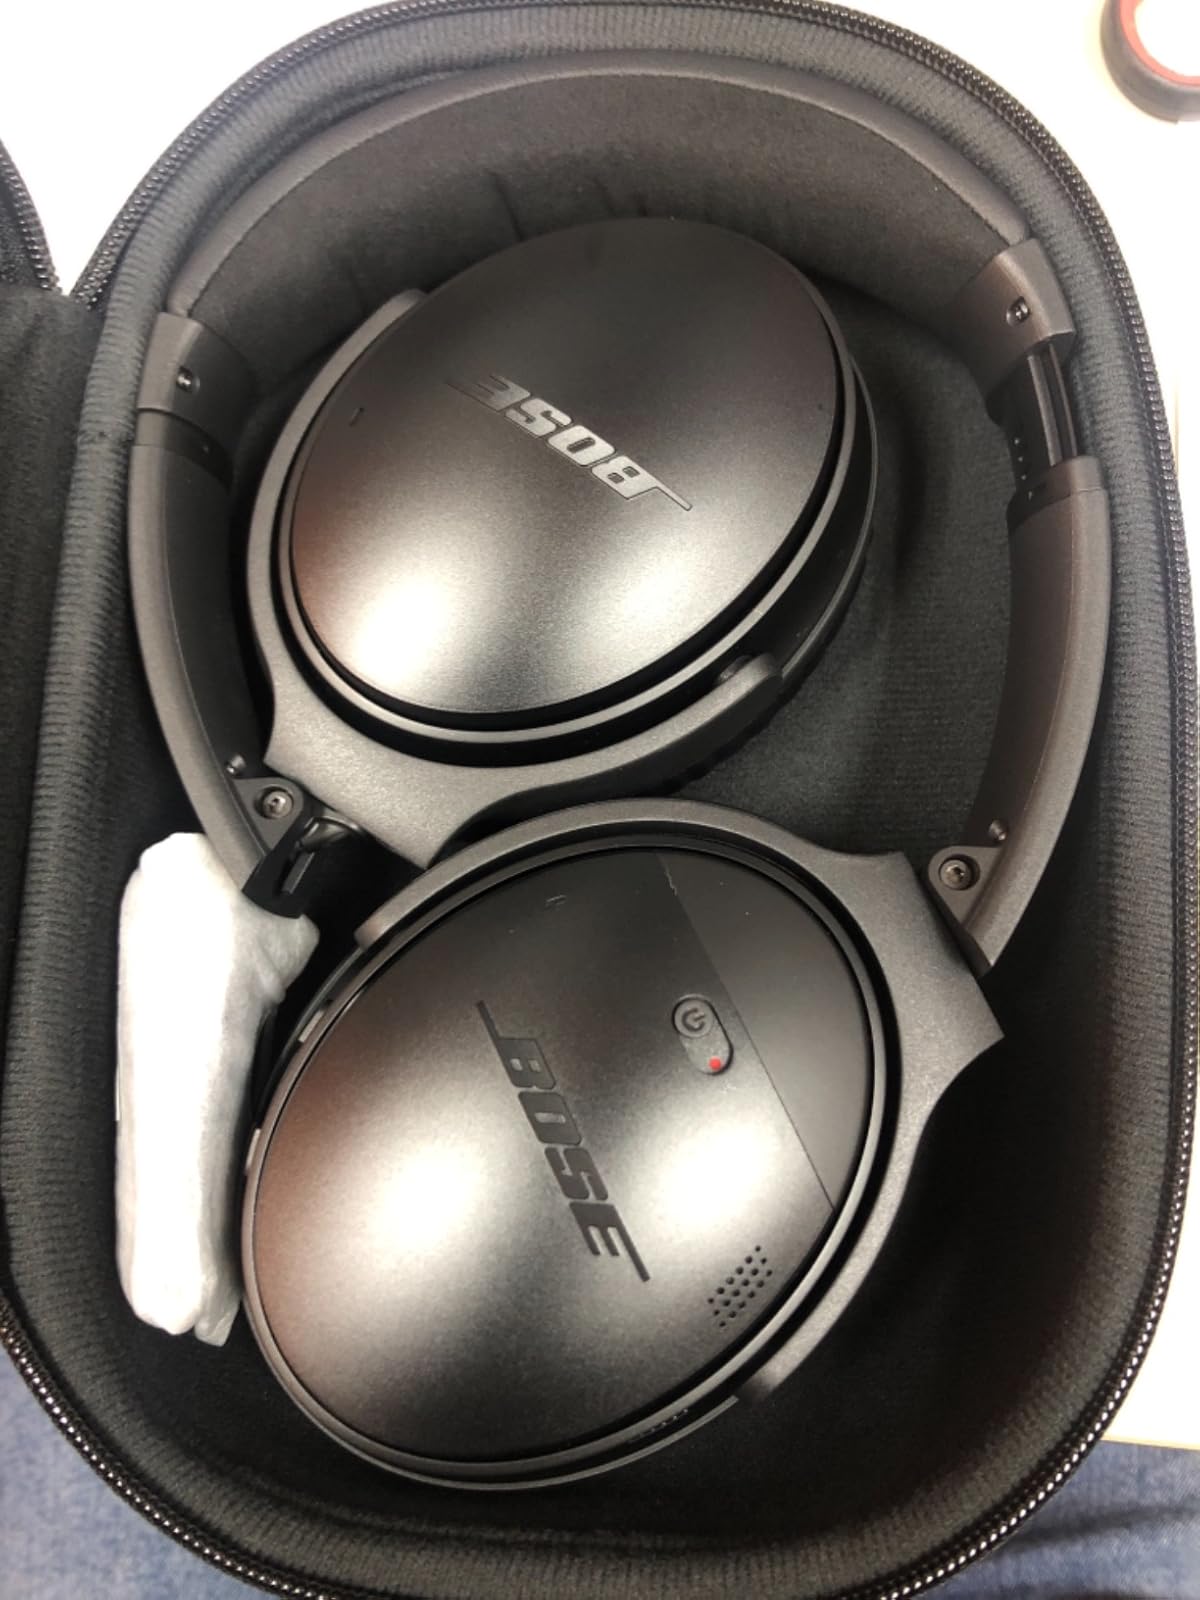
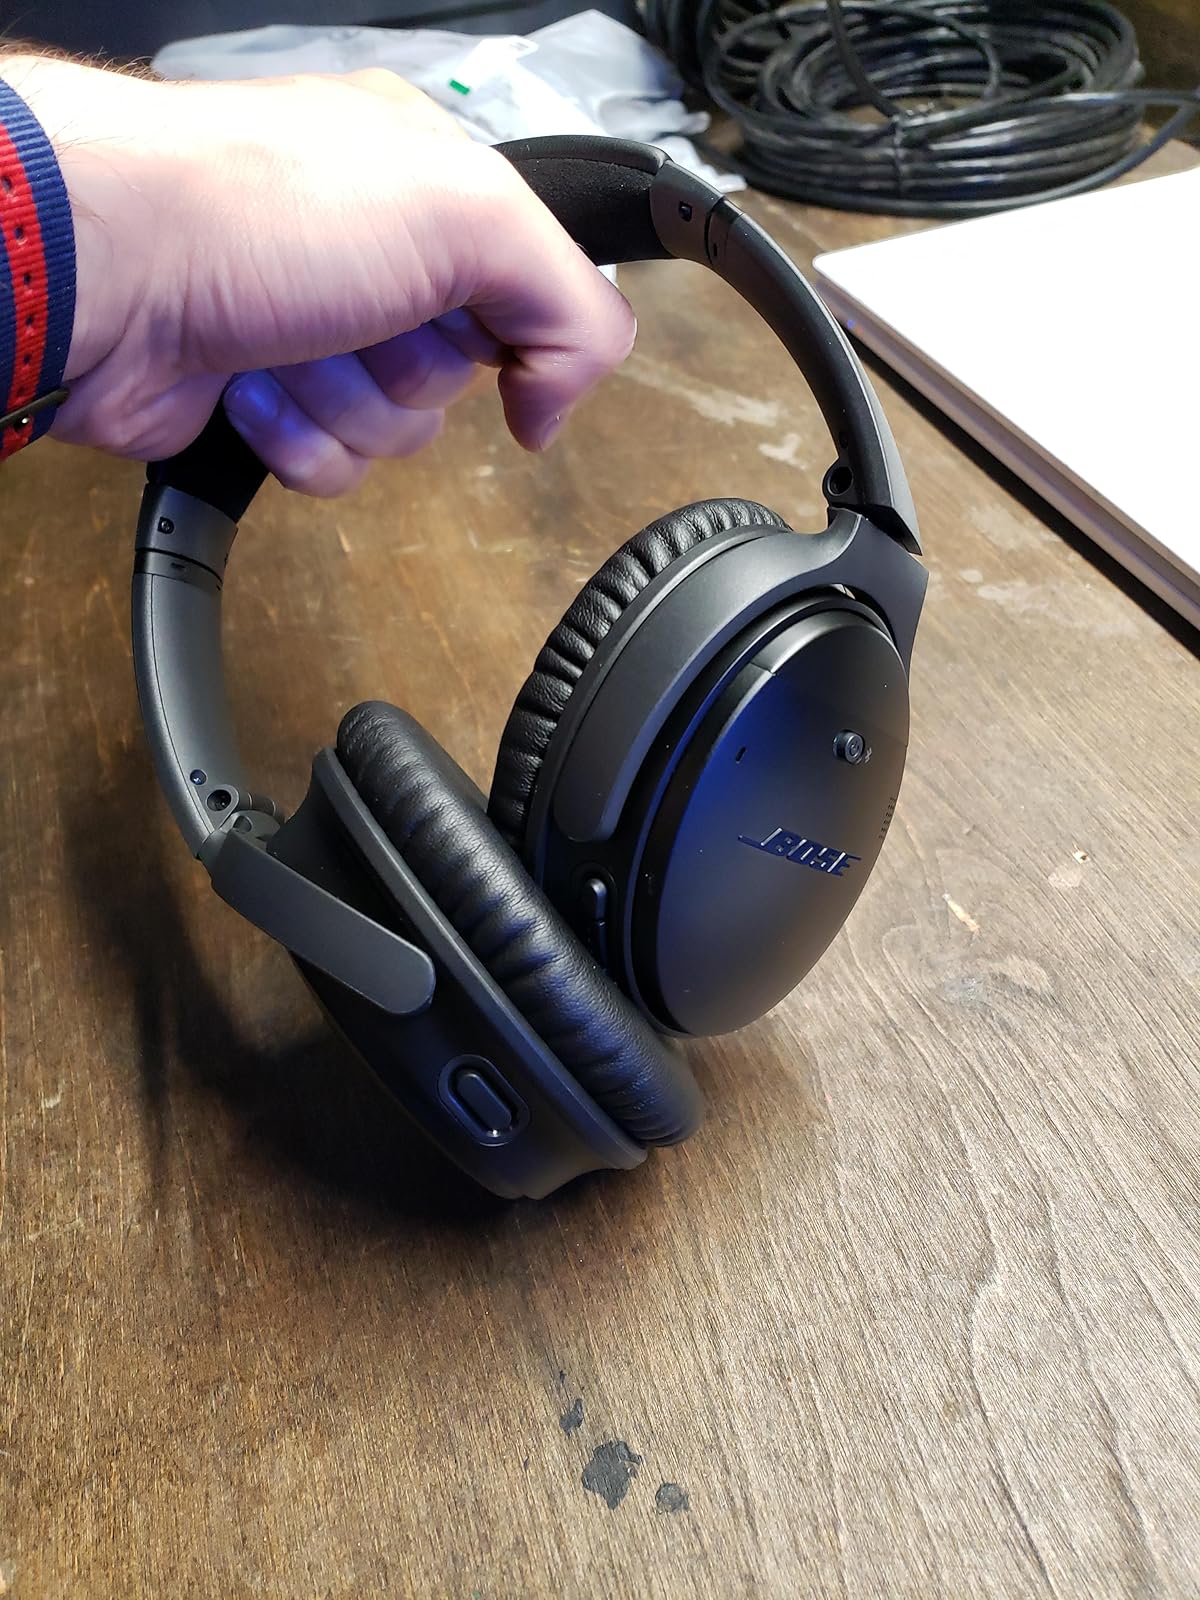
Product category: headphones
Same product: yes